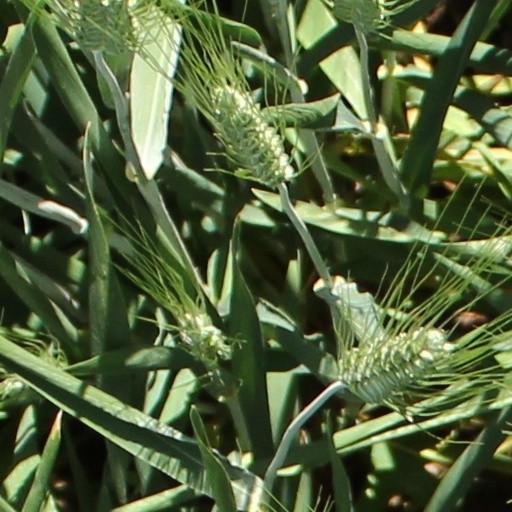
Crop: wheat